Raphaela Lukudo

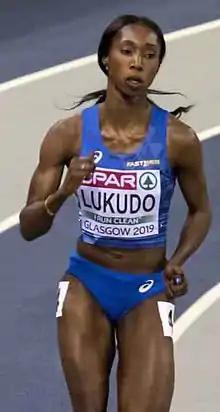
Raphaela Boaheng Lukudo at the 2019 European Athletics Indoor Championships.

Raphaela Boaheng Lukudo (born 29 July 1994) is an Italian sprinter specialized in the 400 m, who won four medals at international senior level with Italian national track relay team of the 4 × 400 m relay.